Benedict Wachira

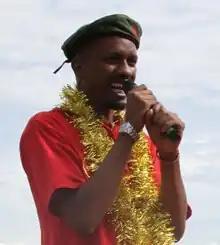
Wachira in 2013

Benedict Wachira (born 8 August 1985) is a Kenyan communist political and social justice activist. He is also the General Secretary of the Communist Party of Kenya (CPK).